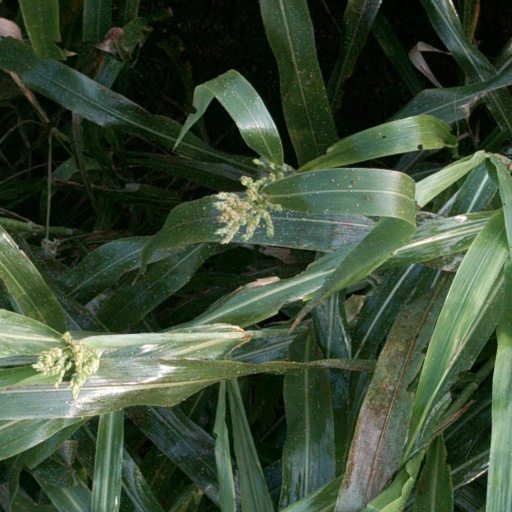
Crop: sorghum